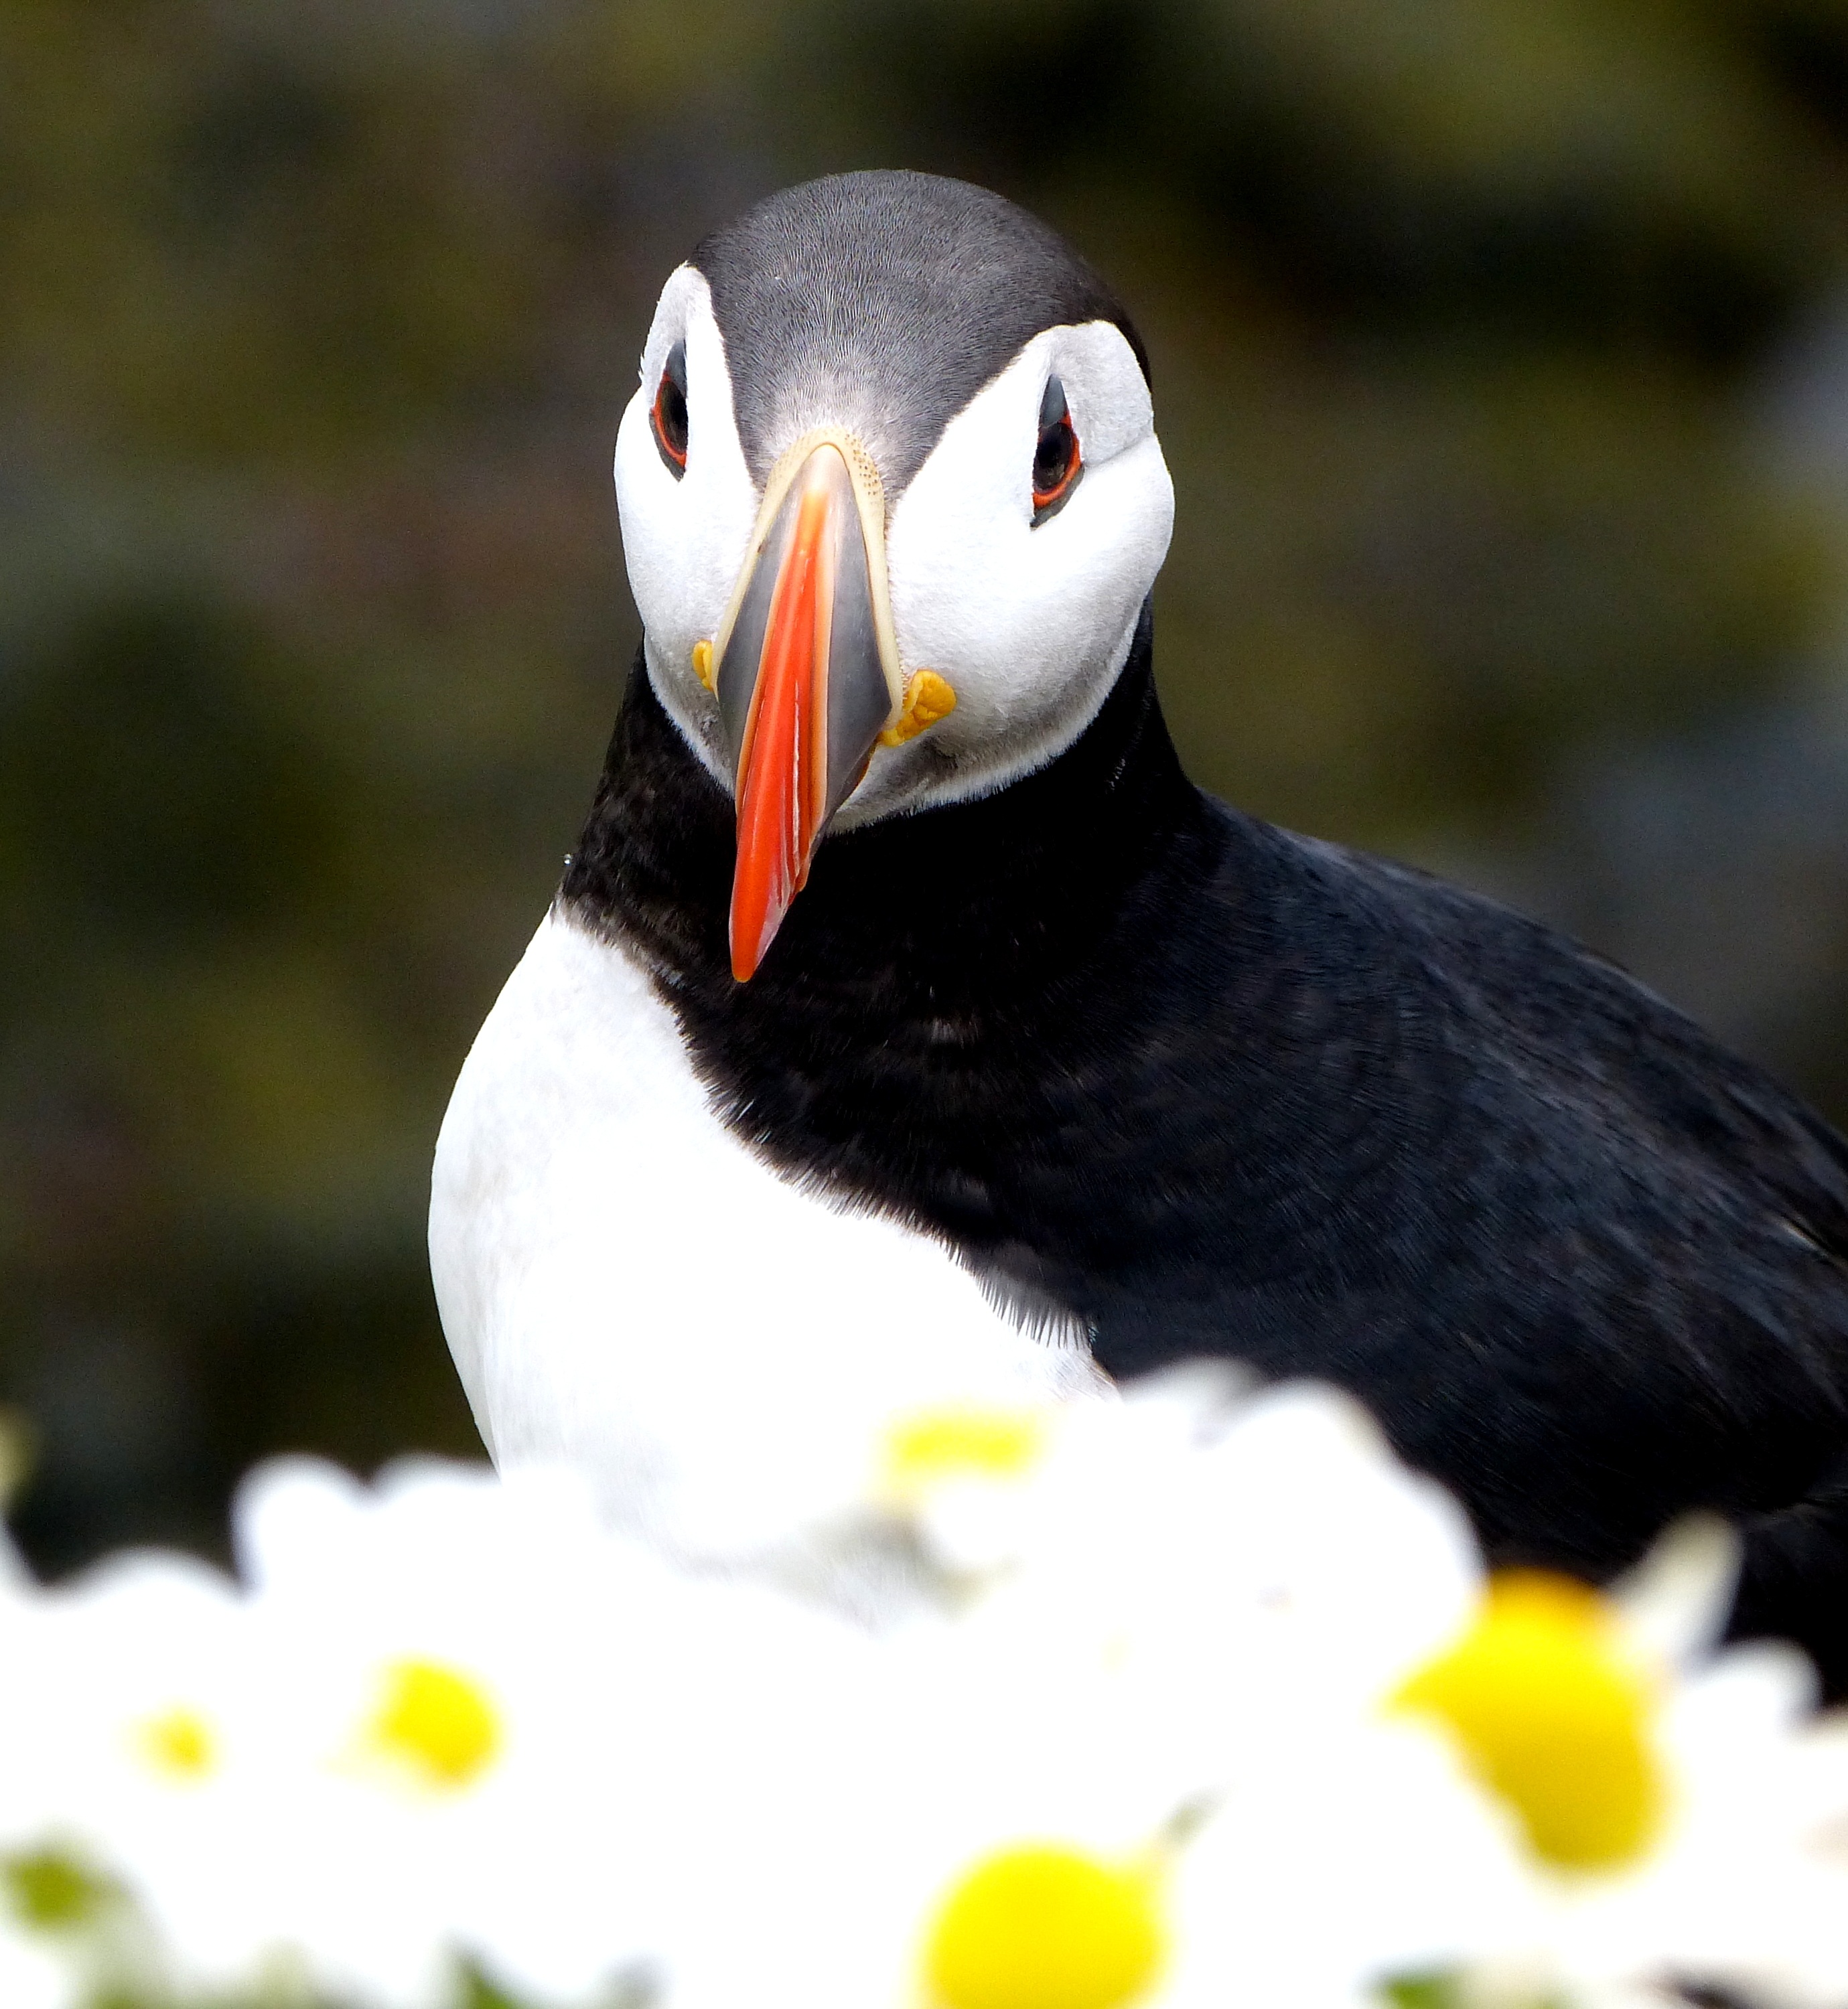
bird, seabird, wildlife, beak, fauna, puffin, close up, vertebrate, charadriiformes, flowers beak